Westminster, Colorado

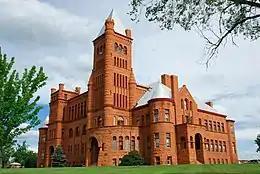
Westminster University, also known as Westminster Castle, is listed on the National Register of Historic Places and overlooks the city of Denver.

Gold discovered in the South Platte River Valley in 1858 brought national attention to the area that would become Westminster, Colorado. The promise of fortune and The Homestead Act of 1862 encouraged many pioneers from the east to settle in Colorado rather than continue on to California. Before the settlements came, wildlife like antelope and buffalo made their homes in the area. There is also evidence of Arapaho Indians near the Crown Point (Gregory Hill) area. Westminsters' first permanent settler was Kentucky farmer Pleasant DeSpain, who built his home in 1870 on 160 acres (near what is now West 76th Avenue and Lowell Street). The area became known as DeSpain Junction and attracted other settlers including Edward Bruce Bowles, who in 1881 constructed a brick Italianate house now known as the Bowles House. It was listed on the National Register of Historic Places in 1988. The village of DeSpain Junction grew into a small farming community and continued to attract new settlers despite the difficulty of farming in Colorado's arid climate. Connecticut real estate developer C.J. Harris arrived in DeSpain Junction in 1885 and purchased the DeSpain farm, among others. Harris combined the separate homesteads and divided it into smaller tracts of land, which he sold to fruit farmers. Harris renamed DeSpain Junction with his own name and the area was referred to as Harris, Colorado. In 1890, New Yorker Henry T. Mayham convinced the Denver Presbytery to build a university on land that he owned in Harris. After delays caused by the depression of 1893, the school was built from red sandstone quarried in Colorado's Red Rocks region. The curriculum was patterned after Princeton University and was referred to as the "Princeton of the West". The school was incorporated as Westminster University of Colorado, and classes began in 1908 with one year's tuition costing $50 ($1,411 in 2018). The school ceased operating in 1917, when all students in attendance left to fight in World War I. In the following decade it operated as a church and school. In 1911, Harris voted to incorporate as a city and changed its name to Westminster, in honor of the university which is now on the National Register of Historic Places.